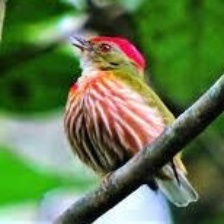
Species: STRIPPED MANAKIN
Scientific name: MACHAEROPTERUS REGULUS